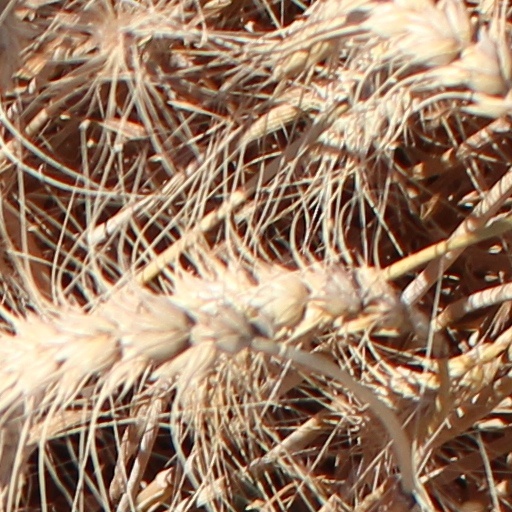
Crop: wheat